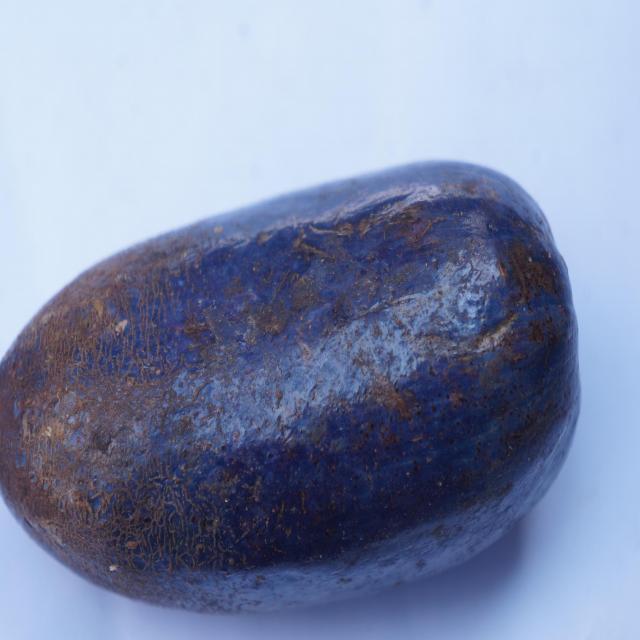
Plum grade: unaffected